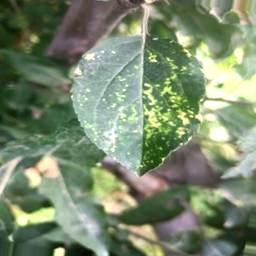
Label: Apple_Mosaic